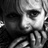
Emotion: sad